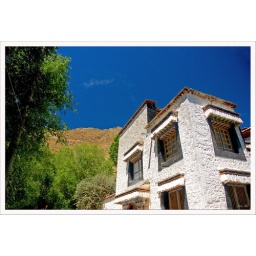
The sky is that blue in Tibet. I was awe-struck. &lt;b&gt;Sera Monastery, Lhasa, Tibet&lt;/b&gt;